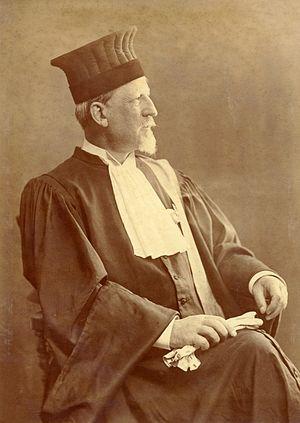
L’espéranto est la langue internationale auxiliaire, globalement agglutinante, utilisée comme langue véhiculaire par des personnes provenant d’au moins 120 pays à travers le monde ; certains locuteurs nomment « Espérantie » la zone linguistique formée des lieux géographiques où ils se trouvent. L’Académie d'espéranto contrôle entre autres l'introduction de mots découlant d'inventions ou de notions nouvelles.